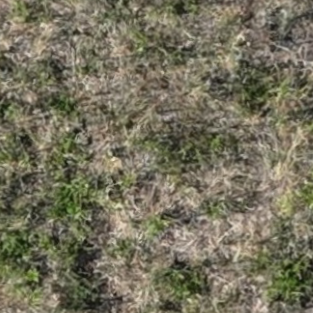
Month: july